Nizamabad, Telangana

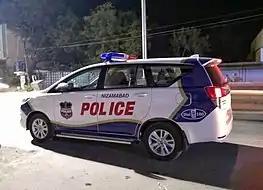
Nizamabad City Police SUV

The Nizamabad Police Commissionerate is the local law enforcement agency for the city and is headed by the Commissioner of Police. The city police traces its origins to 1847 under Hyderabad State. The city is under strict vigilance by the commissionerate as there are 72 CCTV cameras installed at various traffic junctions and the infrastructure includes Interceptor Vehicles, Online Presence and a large fleet of Mahindra Bolero SUVs. Apart from Crime branch, the police also has Traffic branch, SHE teams, Blue Colts and Mobile patrolling fleet.